History of Jamaica

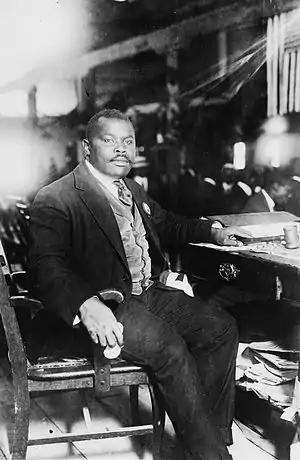
Marcus Garvey

The apprentice system was unpopular amongst Jamaica's "former" slavesespecially elderly slaveswho unlike slave owners were not provided any compensation. This led to protests. In the face of mounting pressure, a resolution was passed on August 1, 1838, releasing all "apprentices" regardless of position from all obligations to their former masters.